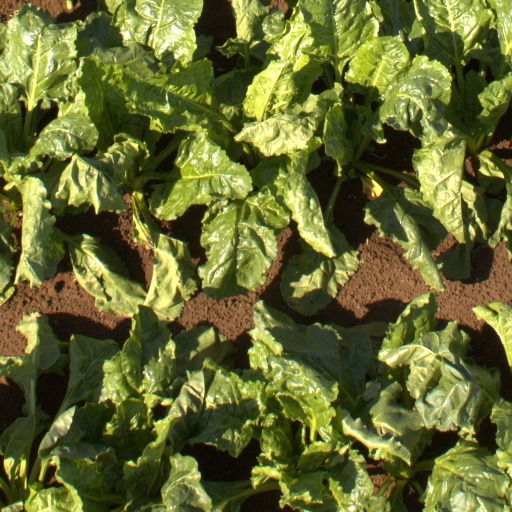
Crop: sugar beet